Vietnamese architecture

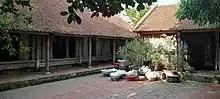
Traditional house in the north of Vietnam

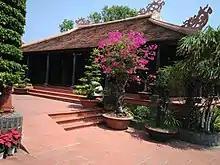
Traditional house in the south of Vietnam

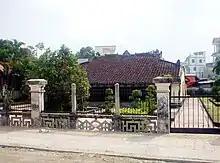
Traditional house in the south of Vietnam

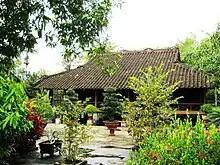
Traditional stilt house in the south of Vietnam

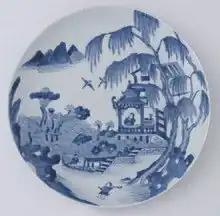
Architecture of the Lê dynasty on ceramics

Vietnamese architecture has imported influences from China; during this period, Vietnamese architecture was influenced by Buddhist architecture.